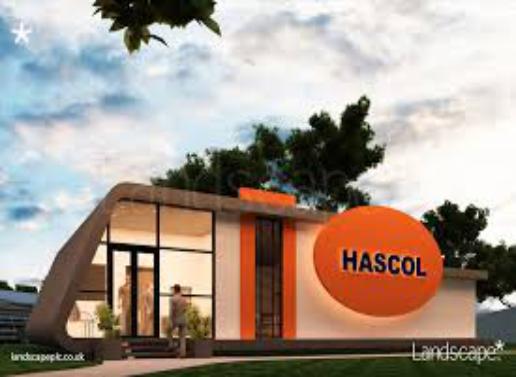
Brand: Hascol Petroleum
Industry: Transportation